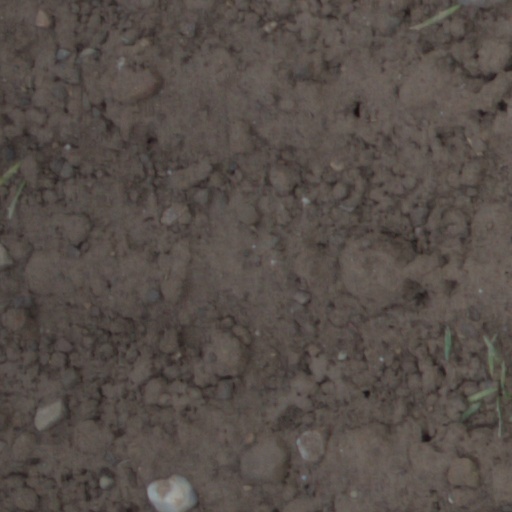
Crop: wheat